Electoral Carlism (Second Republic)

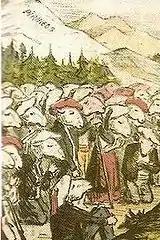
Carlist electorate (older Liberal cartoon)

The Republican electoral system strongly encouraged coalitions and voters tended to block-vote all candidates from a specific electoral list; the result is that according to expert historians, the size of particular party electorate is impossible to be defined exactly. The simplest estimate of general Carlist electoral support is based on aggregating all votes obtained by candidates identified as Carlists; in 1931 this total was 0.27m votes (0.45m in case also disputed candidates are counted in), in 1933 it neared 2.11m and in 1936 it stood at 2.21m votes. Apart from the fact that due to different legislation the numbers from 1931 and from 1933/36 are not comparable and that there is some de-duplication needed, the aggregates by no means indicate how many voters preferred Carlism as their first-choice political option. Since every voter was entitled to choose a number of candidates, the figures might at best demonstrate that in the mid-1930s some 1,8 million Spaniards above 23 years of age (13% of the electorate and 18% of active voters) were prepared to support a Carlist candidate, either as a first-choice option or as an acceptable alliance partner.